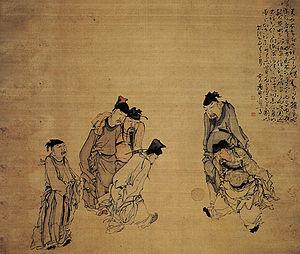
Huang Shen ou Houeng Chen ou Huang Shēn, surnom : Gongmou, nom de pinceau : Yingpiao, néé en 1682 ou 1687 à Ninghua province du Fujian et mort après 1768, est un peintre chinois de sujets de genre, figures, portraits, animaux, paysages, fleurs et Calligraphe du XVIIIᵉ siècle.